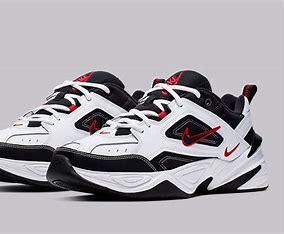
Brand: Nike
Model: M2K Tekno